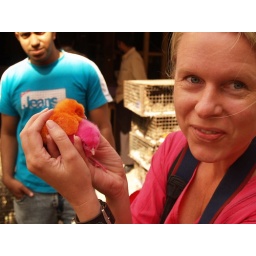
Chicks in pink and orange